The Forbidden Room (1977 film)

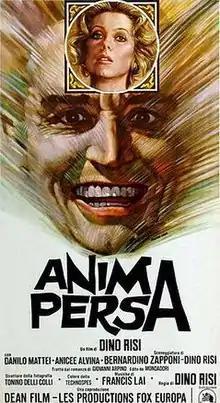
Italian film poster by Piero Ermanno Iaia

The Forbidden Room is a 1977 thriller film directed by Dino Risi. It is based on the novel "Un'anima persa" by Giovanni Arpino. The film was co-production between Italy and France by Dean Film and Les Productions Fox Europa.